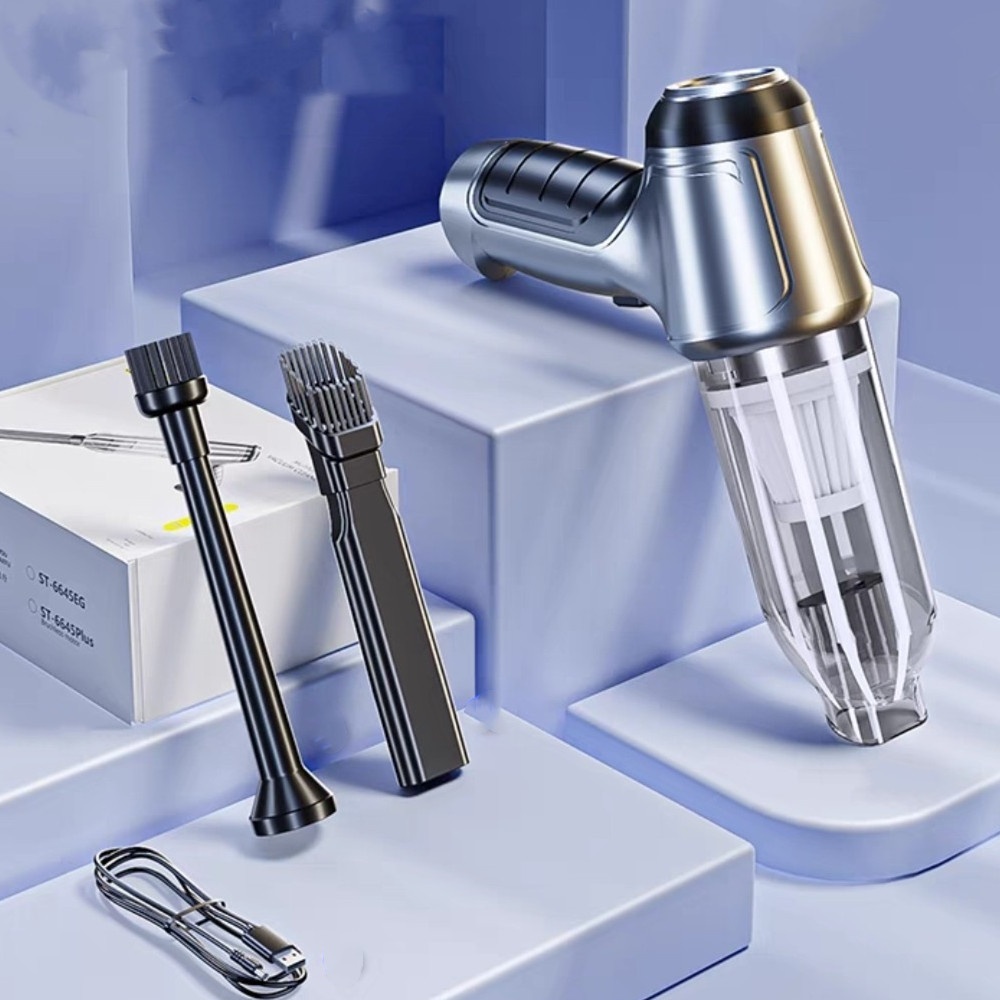
ASPIRAPOLVERE DA AUTO
Product information: Additional features: 120W Vacuum: 63000Pa Power supply mode: Charging type Additional features: water absorption, inflation Type of dust cleaner: Hand-held Style: Basic style The basic model refers to the brush motor. Features: Full-blown dust can be applied to the dead corners of the door seam Easily absorb and remove all kinds of scene stains and dust Intelligent self - thermal protection, automatic high - temperature power off Washable Haipa filter, environmental protection and repeated use Packing list: Host ×1 Flat long suction nozzle ×1 Long suction nozzle ×1 Charging cable× 1 Box ×1
Brand: Dropshipman
Category: Home & Garden > Household Appliance Accessories > Vacuum Accessories > Car Cleaning Kits